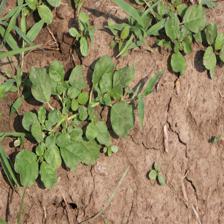
Label: BroadLeafWeed